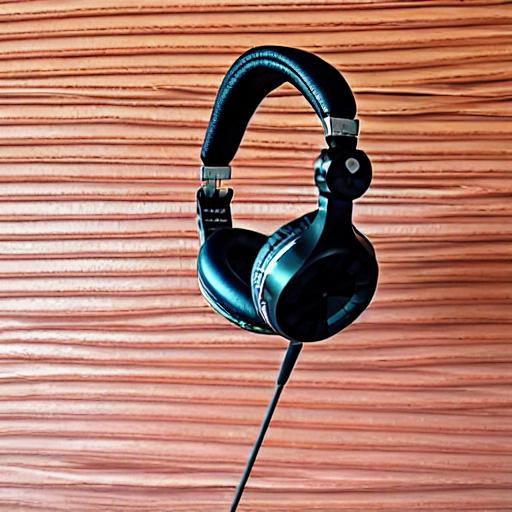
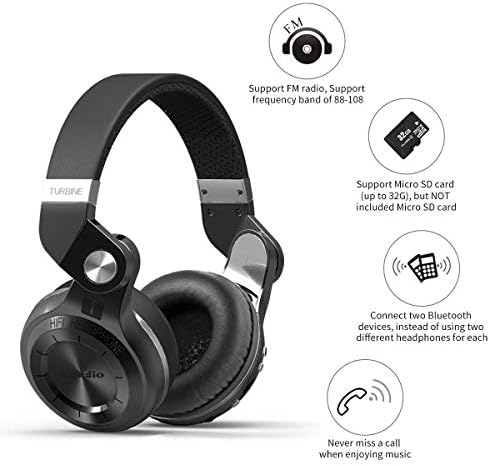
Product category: headphones
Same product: no